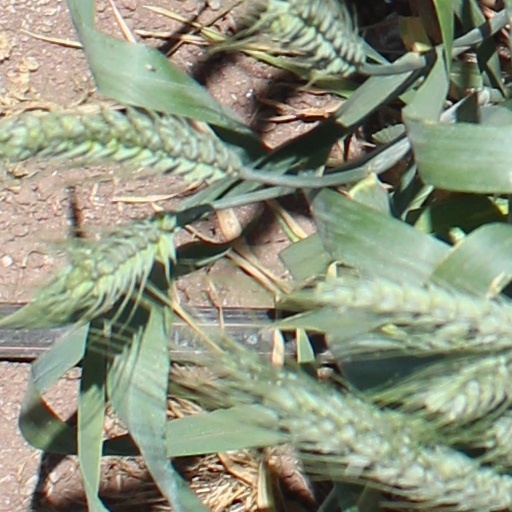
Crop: wheat